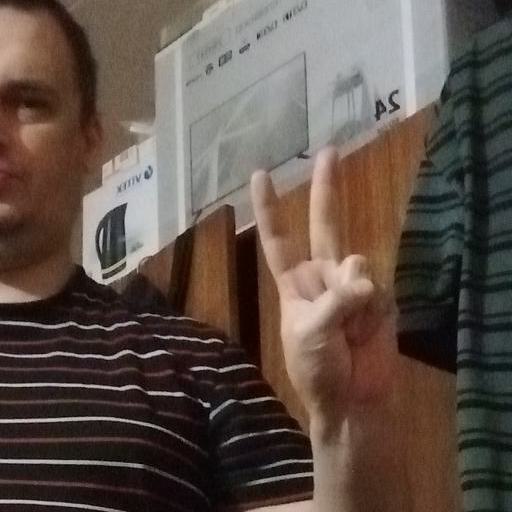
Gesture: peace